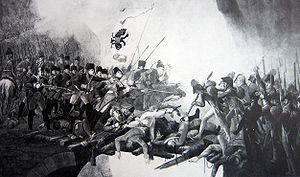
Les gorges des Schöllenen se situent en Suisse dans le canton d’Uri, entre les communes d’Andermatt au sud et Göschenen au nord. La Reuss coule dans les gorges. La rivière est enjambée par le célèbre pont du Diable.